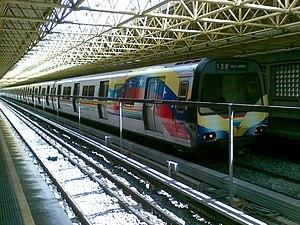
Caño Amarillo est une station de la ligne 1 du métro de Caracas, inaugurée le 2 janvier 1983 avec la ligne.